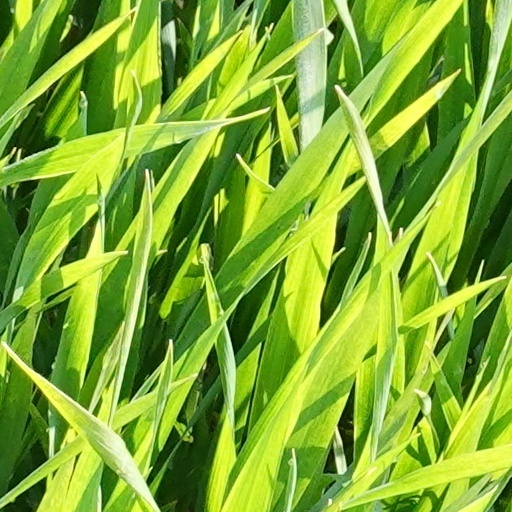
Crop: wheat